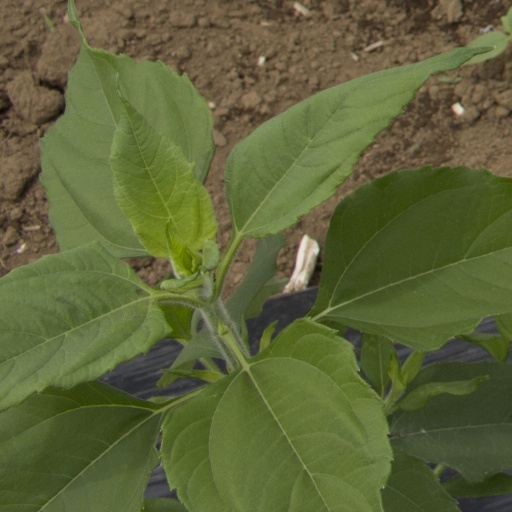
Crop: Jerusalem artichoke